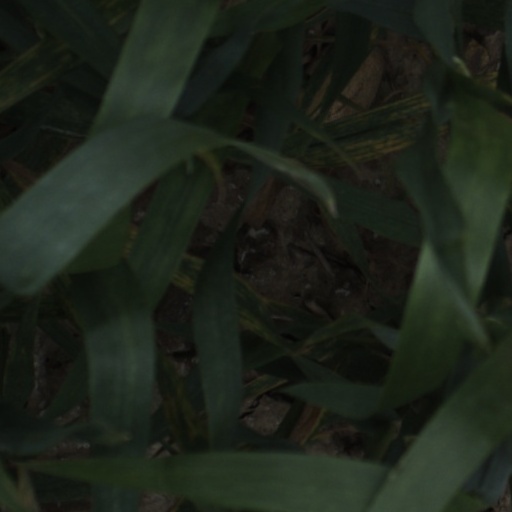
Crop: wheat